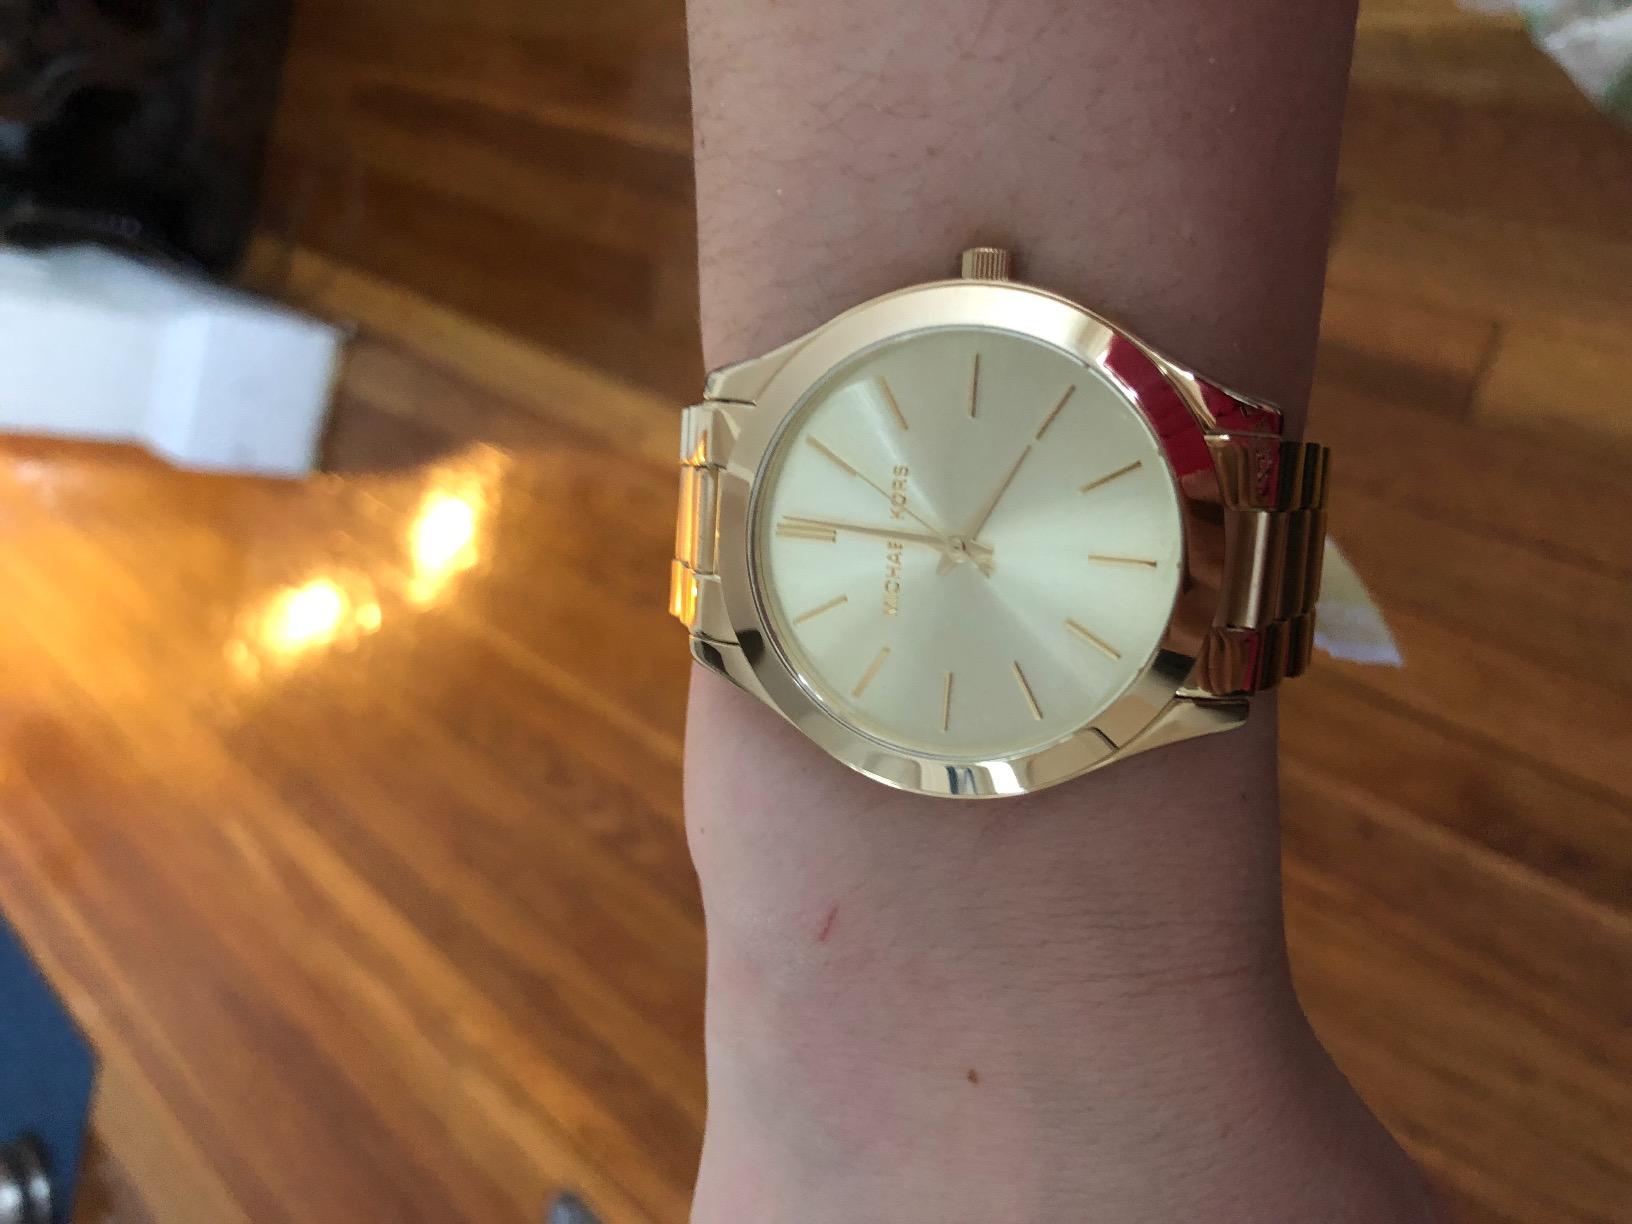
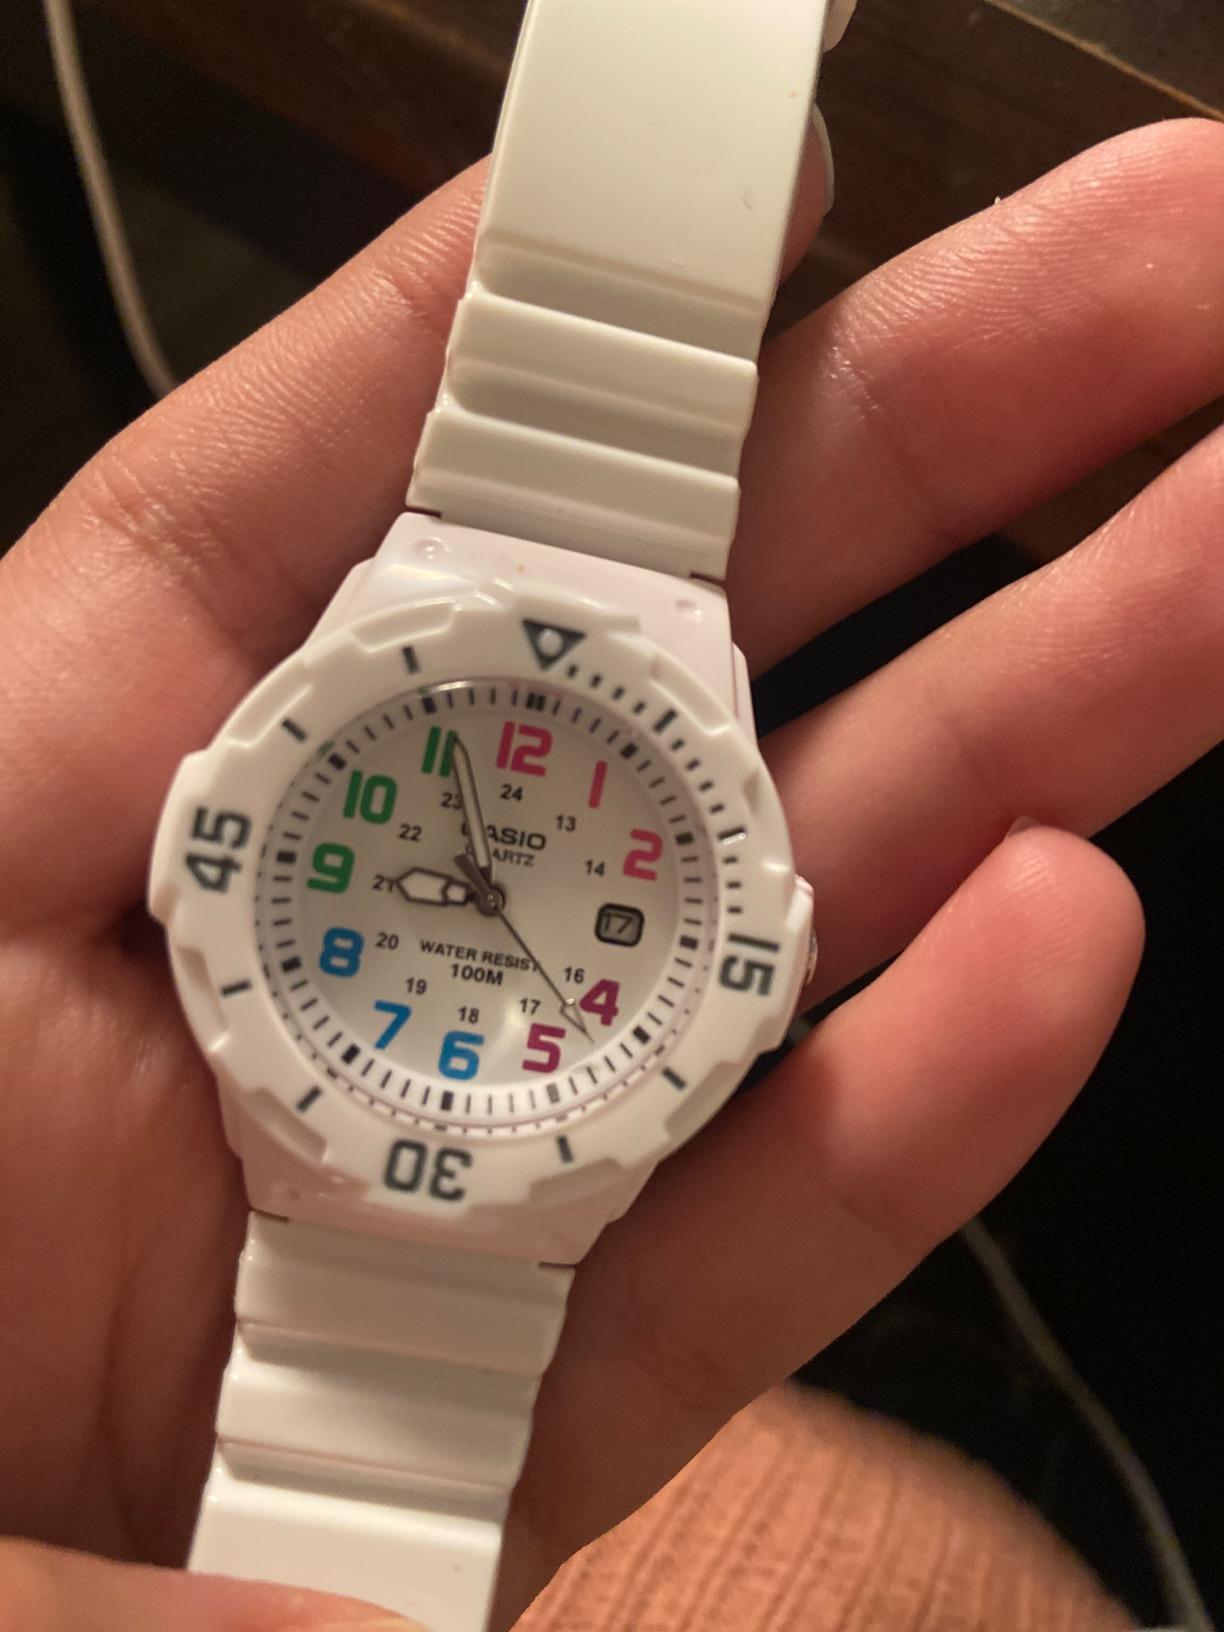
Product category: accessories_watch
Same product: no